Central Park (Helsinki)

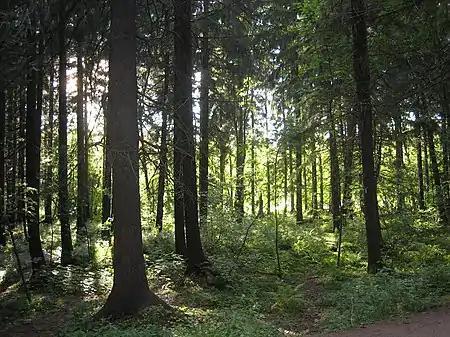
Summer in "Keskuspuisto".

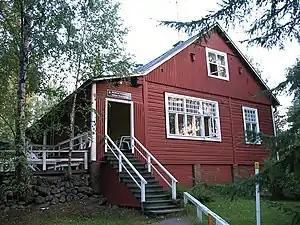
"Maunulan maja", in the middle part of the park, has a café and a sauna.

Central Park is a park in Helsinki, Finland. It has an area of . The park stretches from Töölönlahti Bay in the south to the border of Helsinki and Vantaa in the north.